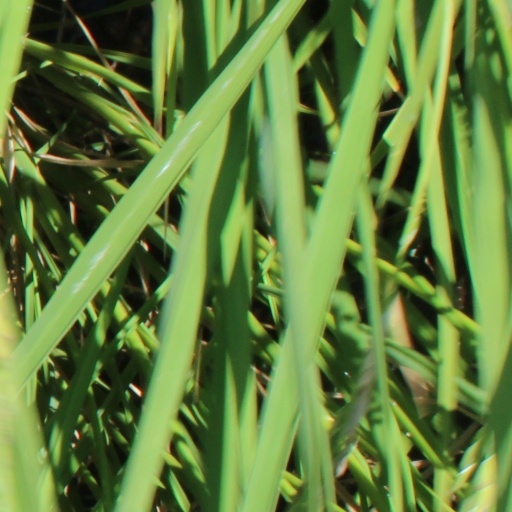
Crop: rice